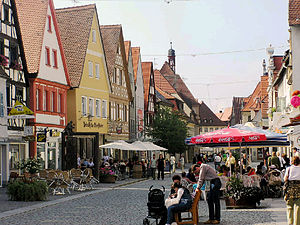
Forchheim
Gågaden i Forchheim
Forchheim er administrationsby i Landkreises Forchheim i Regierungsbezirk Oberfranken i den tyske delstat Bayern. Byen er en del af Metropolregion Nürnberg.